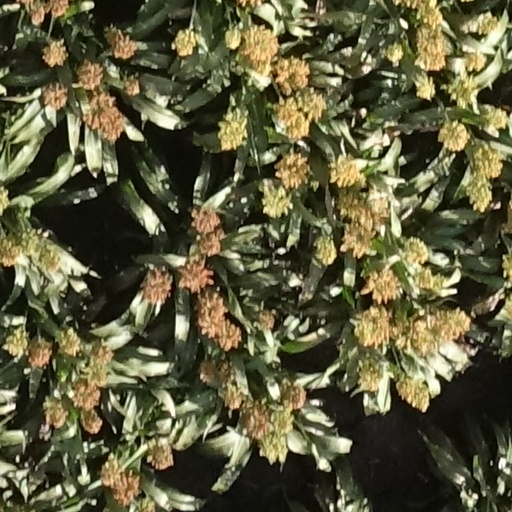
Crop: sorghum